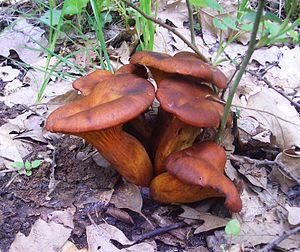
Le Pleurote de l'olivier, Omphalotus olearius, est une espèce de champignons basidiomycètes de la famille des Omphalotaceae.